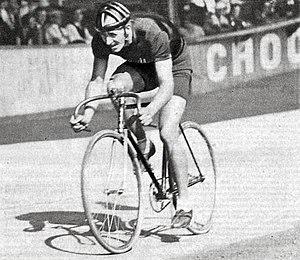
Jean Van Hout en août 1933 (ici à Buffalo). Depicted person&#58
Jan van Hout, né le 17 octobre 1908 à Fauquemont-sur-Gueule et mort le 22 février 1945 au camp de concentration de Neuengamme, est un cycliste néerlandais — notamment détenteur du record de l'heure cycliste le 25 août 1933 — ainsi qu'un résistant au nazisme.